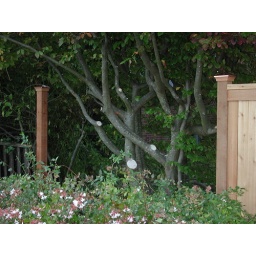
Some serious whacking on the hickory or hazelnut bush/tree. Definitely a tree in 2009. Note the old fence on the far left.